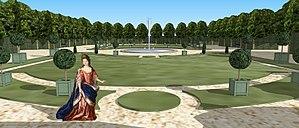
Vue du parterre depuis l'Orangerie du château de Vitry, vers 1710.
Vitry-sur-Seine est une commune française située dans le département du Val-de-Marne en Île-de-France, à environ quatre kilomètres au sud de Paris.